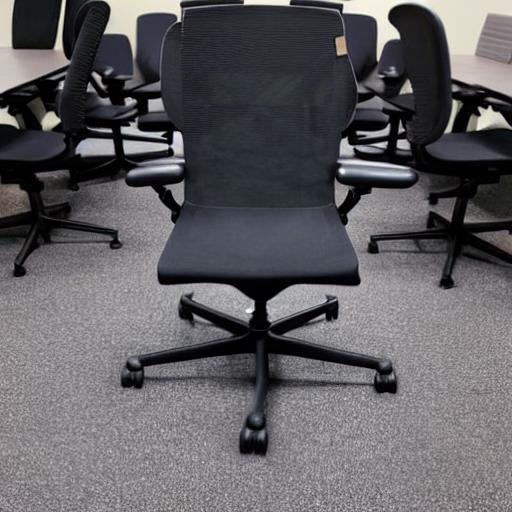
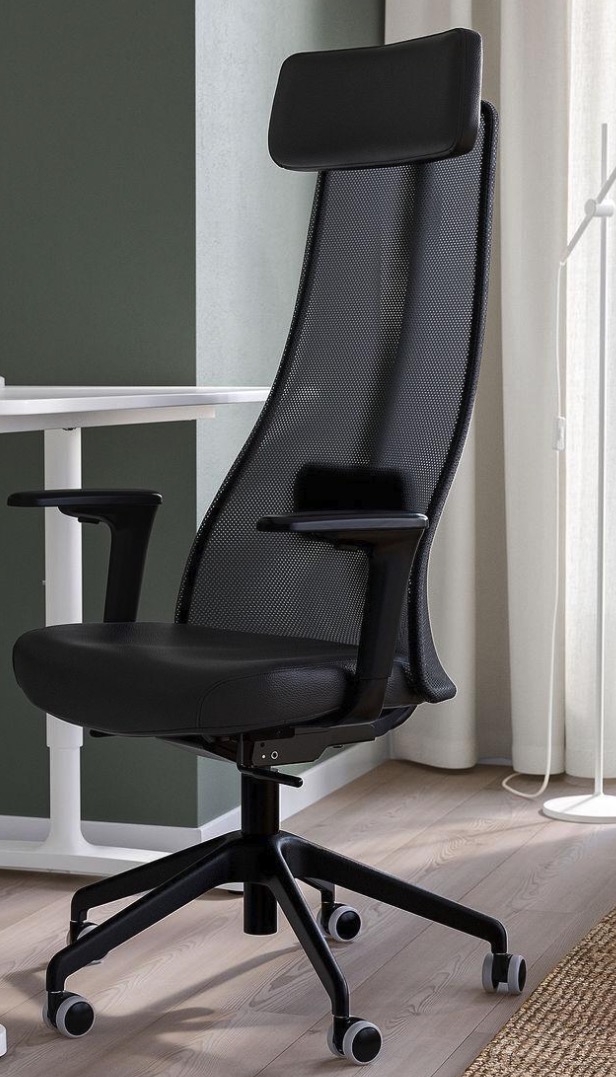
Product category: items_chair
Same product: no